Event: Nepal Earthquake
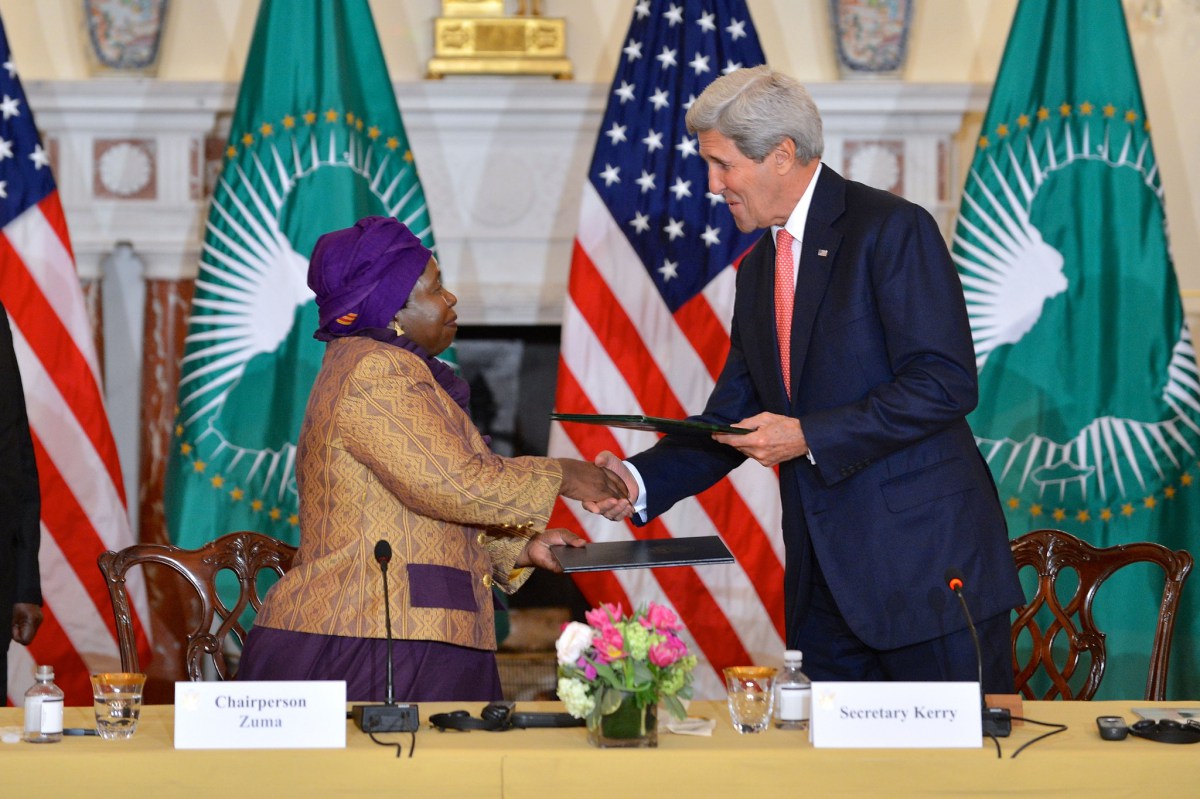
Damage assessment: no_damage